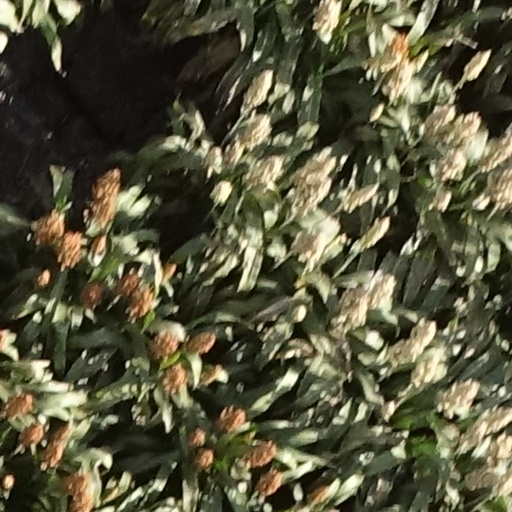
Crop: sorghum